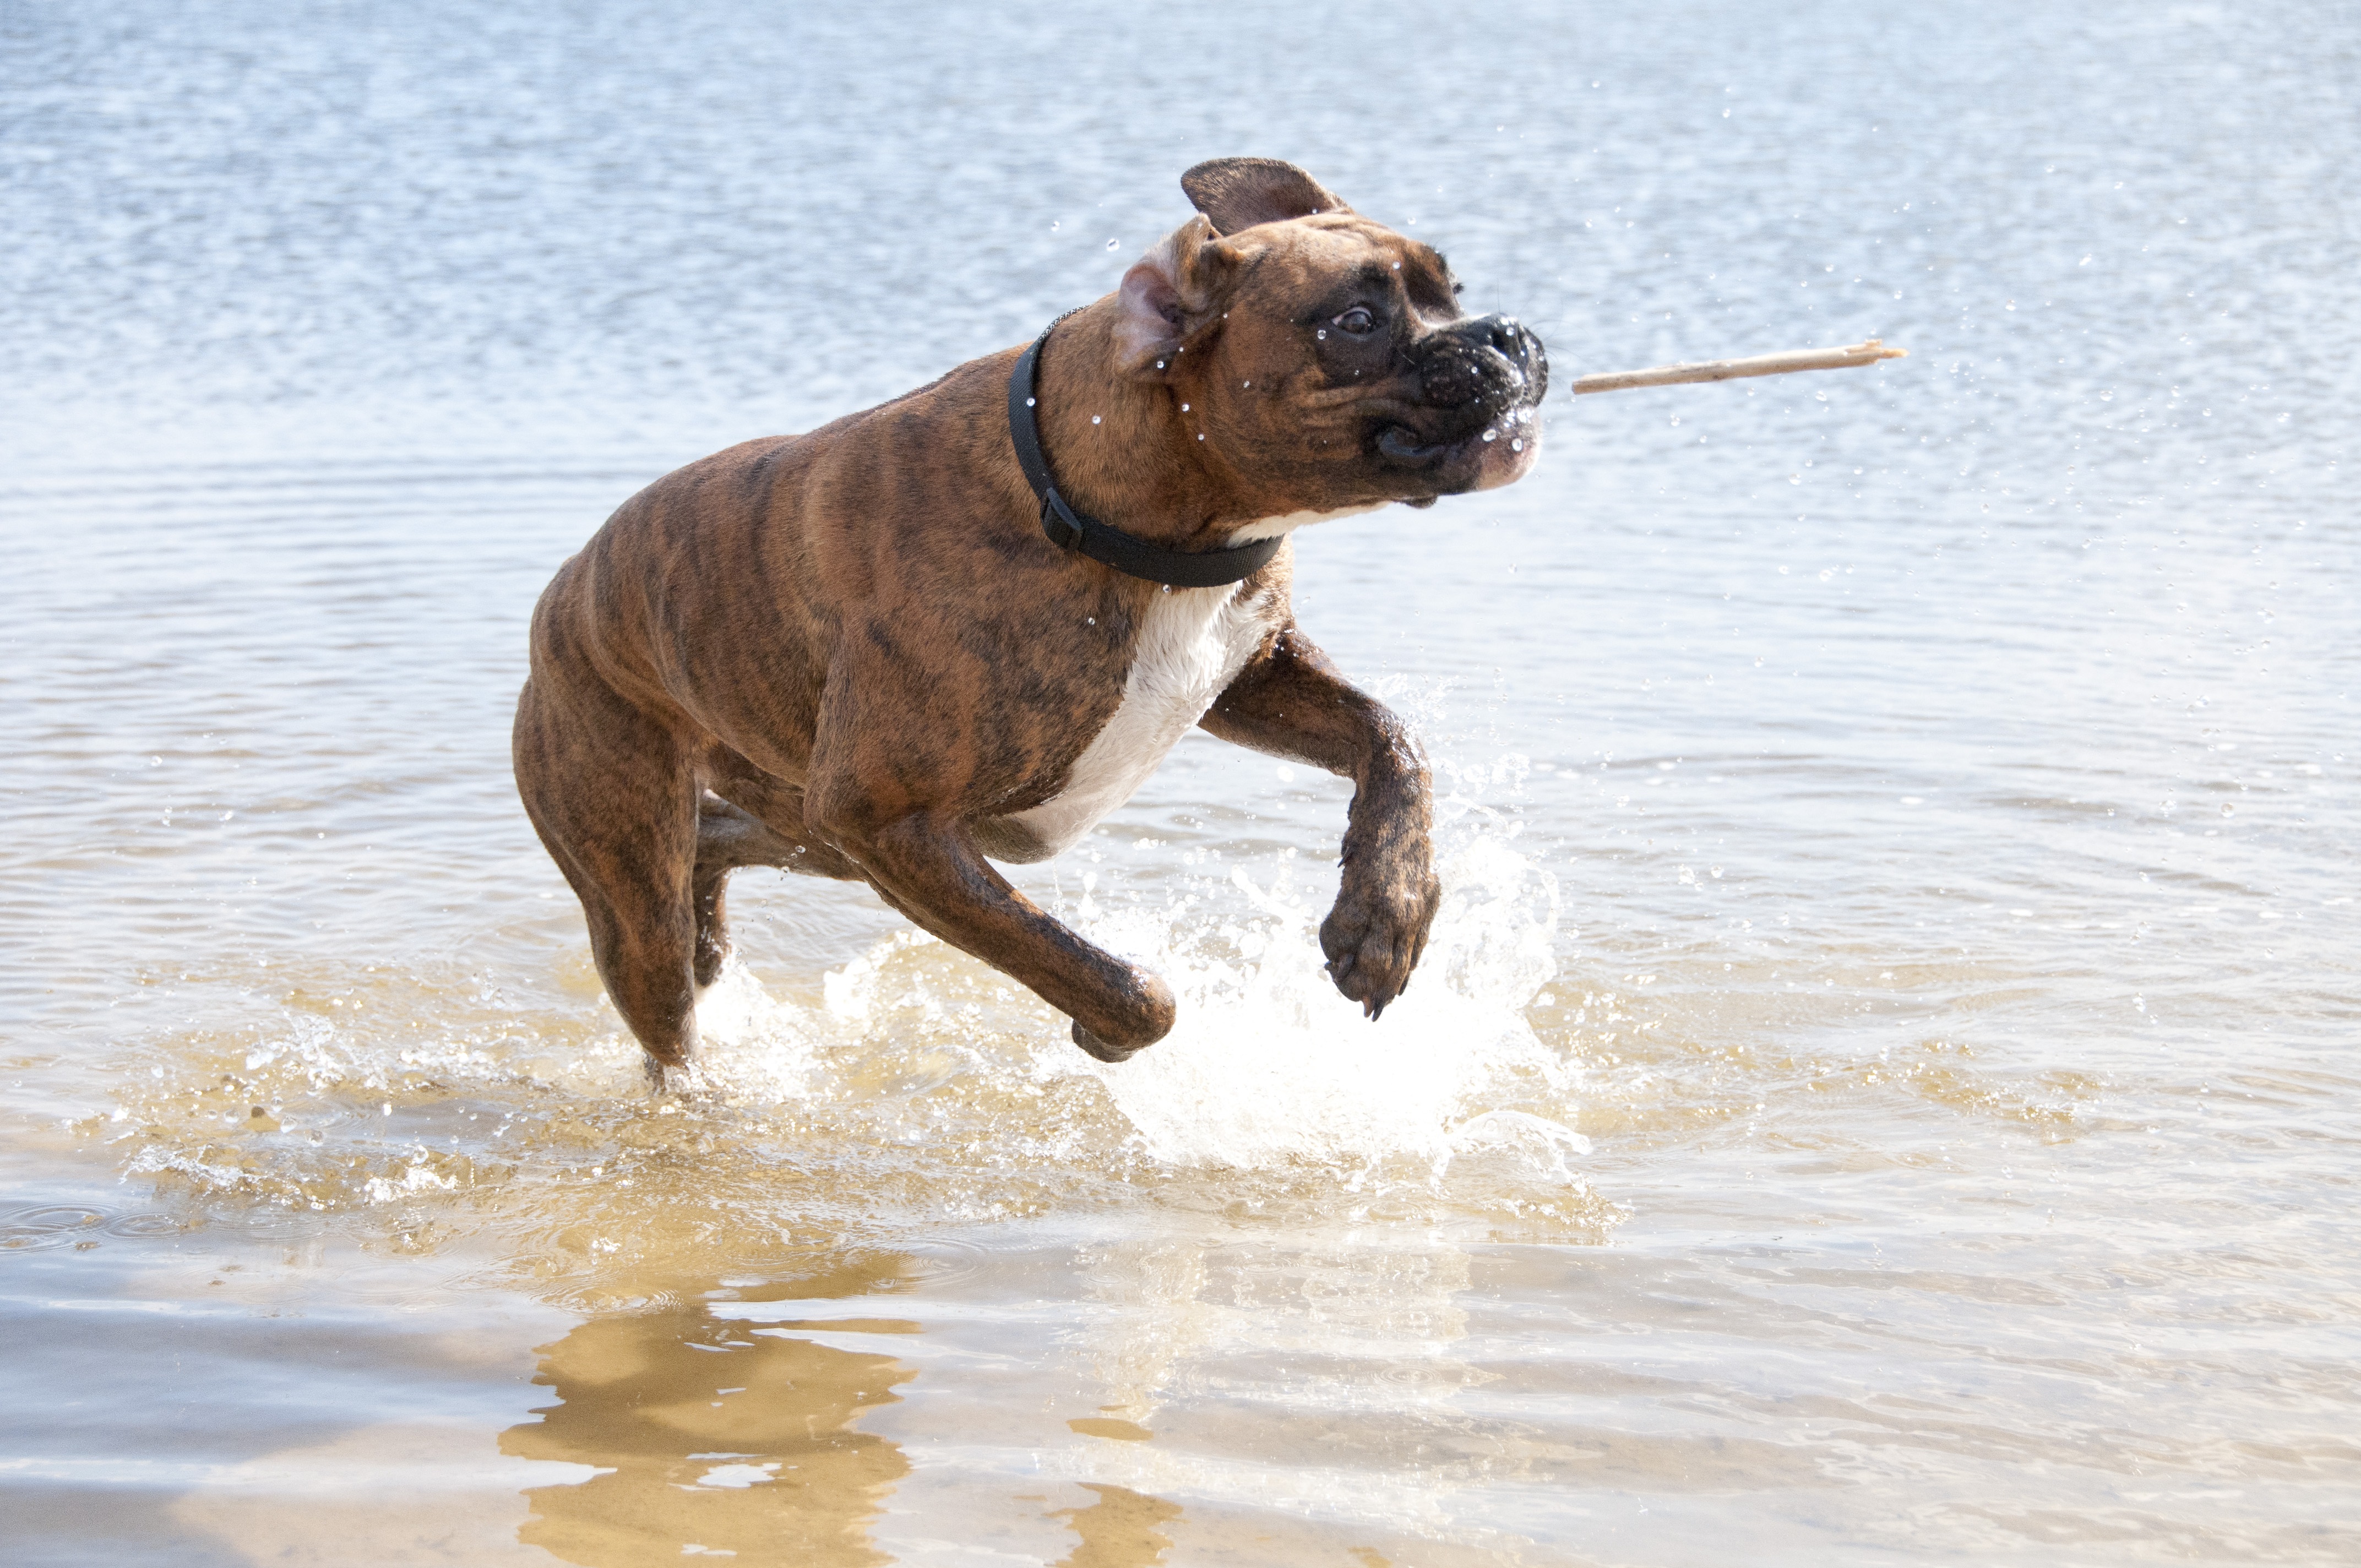
water, dog, animal, summer, mammal, bulldog, vertebrate, dog breed, grip, stick, dog like mammal, carnivoran